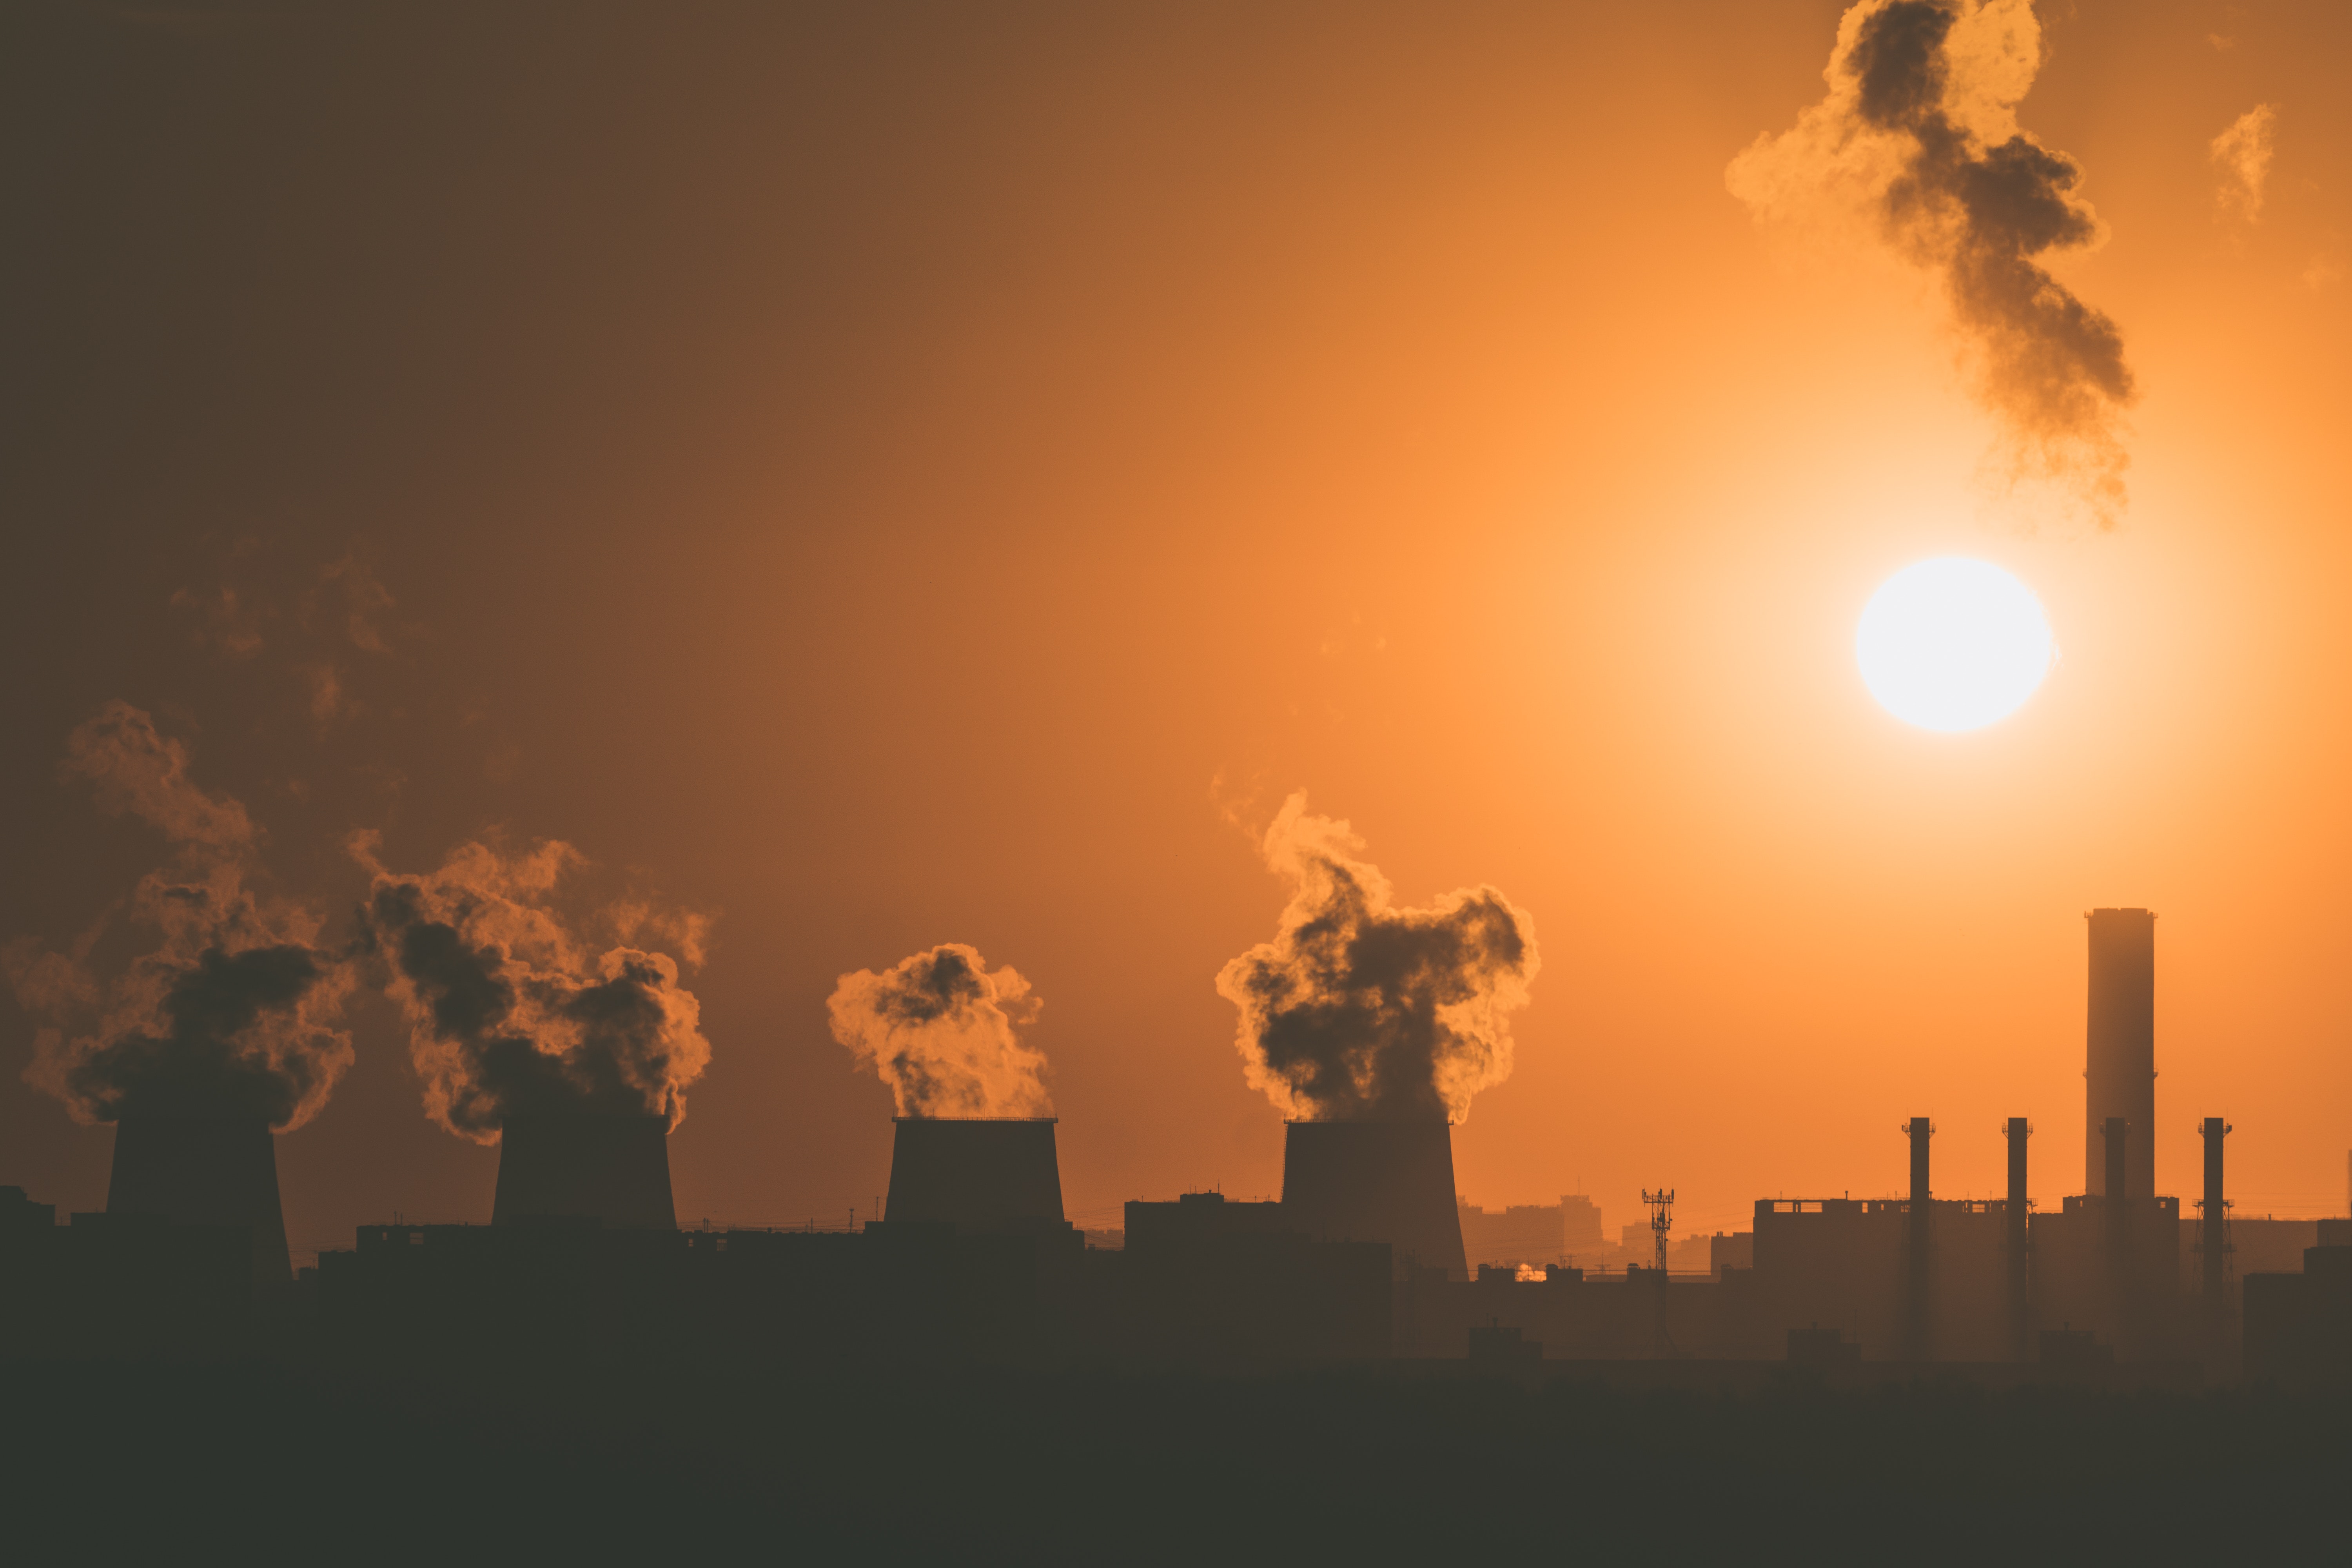
sky, backlighting, atmospheric phenomenon, heat, atmosphere, pollution, afterglow, sunrise, morning, evening, smoke, sunlight, silhouette, sunset, calm, photography, cloud, sun, horizon